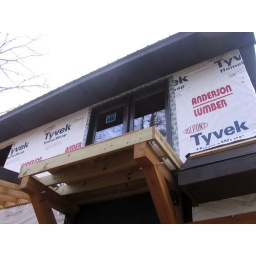
Double doors in master bedroom